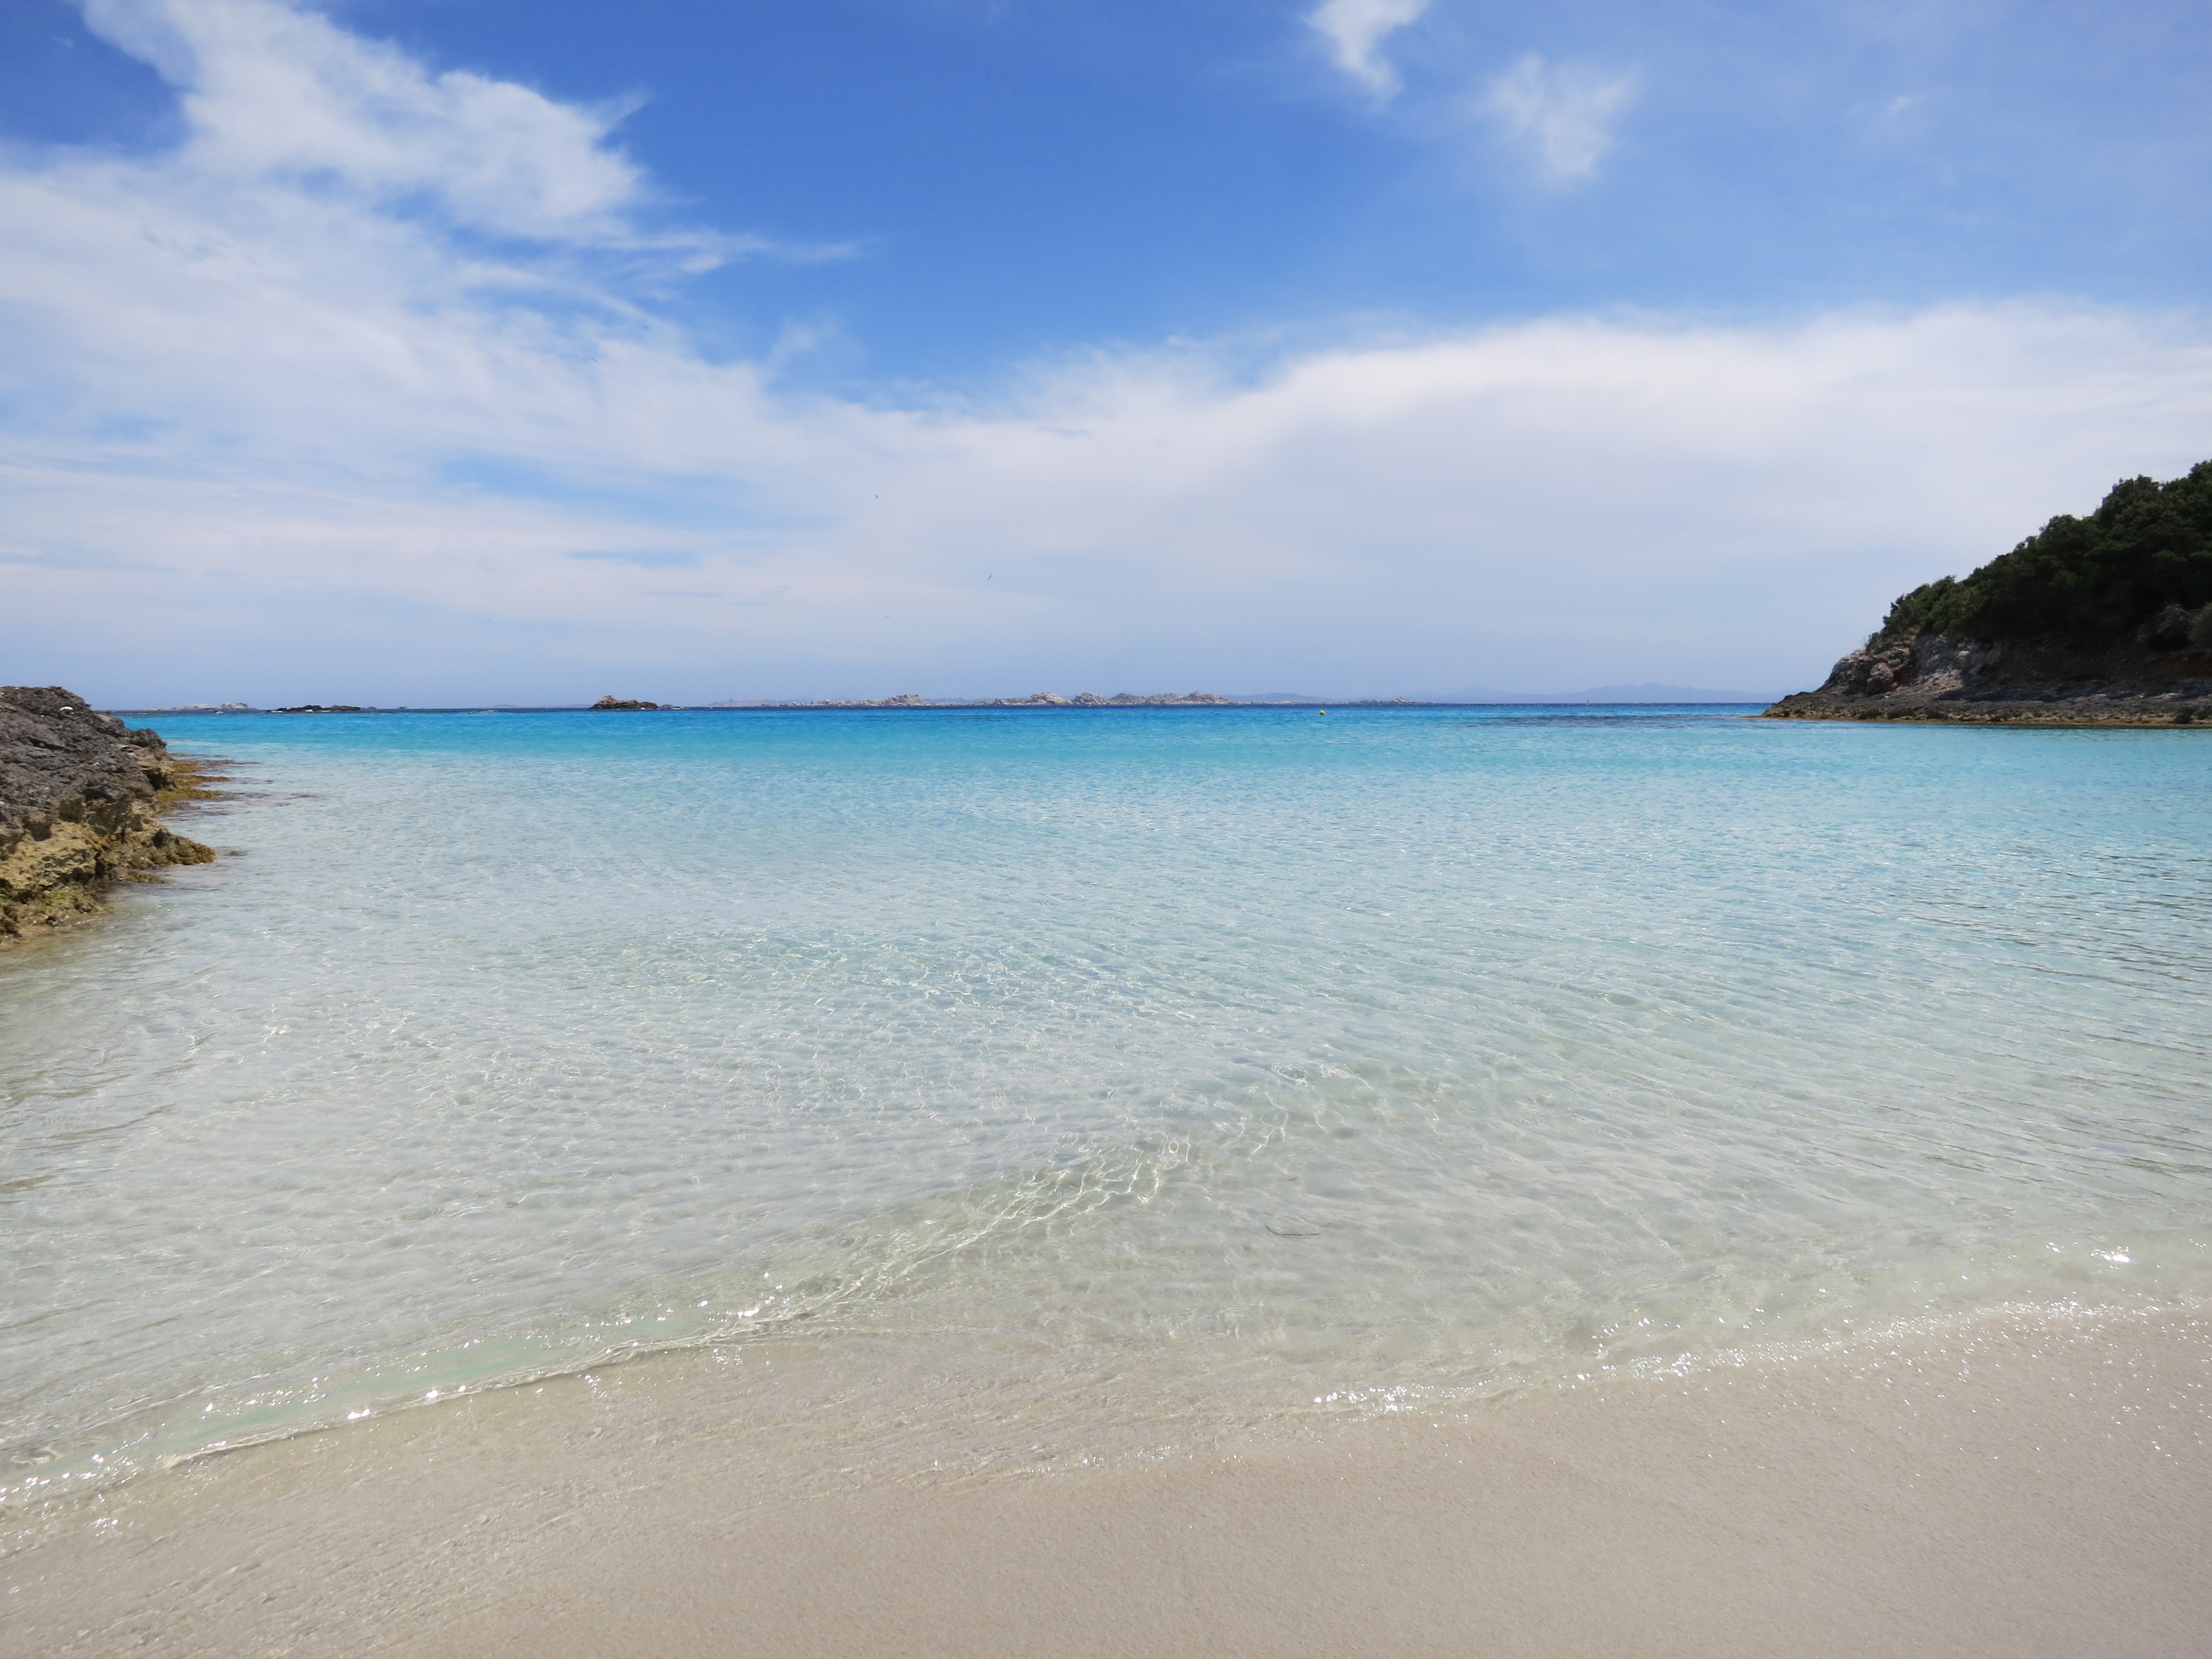
beach, sea, coast, water, sand, ocean, horizon, shore, wave, vacation, bay, body of water, corsica, cape, wind wave